Philip the Handsome

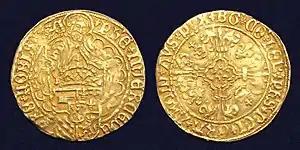
Holland, gold florin 'Philippus Goudgulden', struck in Dordrecht under the reign of Philip the Fair

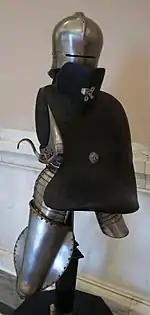
Boy's racing armour belonging to Philip, made around 1490 by unknown armourer from Southern Germany

Philip was born in Bruges on 22 June/July 1478, the son of the future Maximilian I, Holy Roman Emperor, by his first wife Mary, Duchess of Burgundy. He was born in the County of Flanders (today in Belgium) during the reign of his grandfather Frederick III. When Philip was born, King Louis XI of France, the chief opponent of his parents, spread the rumour that the child was actually a girl, not a boy. When Philip's baptism was organized, his step-grandmother Margaret of York showed the boy naked to the populace, so that any doubt about the child's sex would disappear. The child was named in honour of his maternal great-grandfather, Philip the Good, paternal grandfather of his mother Mary. In his first presentation to the father, the parents expressed double dynastic pride. Mary said: “Sir, look at your son and our child, young Philip of imperial seed.” Maximilian kissed the baby, and replied, “O noble Burgundian blood, my offspring, named after Philip of Valois.”